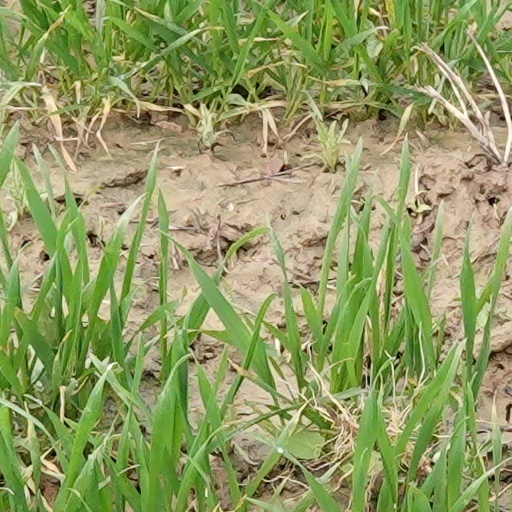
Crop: wheat